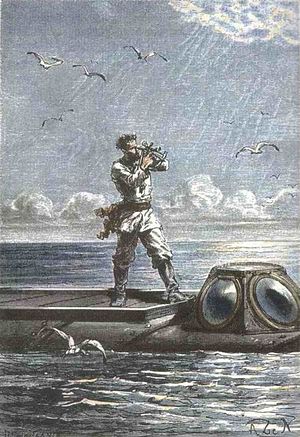
Kaptajn Nemo
Illustration af George Roux til En verdensomsejling under havet, forestillende Nemo på Nautilus.
"Kaptajn Nemo er en af hovedpersonerne i Jules Vernes roman, En verdensomsejling under havet og biperson i en anden af hans romaner, Den hemmelighedsfulde ø. Nemo betyder ""ingen"", og han er i det hele taget en gådefuld figur. Han har været meget rig og veluddannet og har kunnet bygge en undervandsbåd, Nautilus hvor han har kunnet trække sig tilbage fra verden og leve af havets dyr og planter. Han støtter undertrykte grækere med værdier fra sunkne skibsvrag, og han hader Storbritannien, det antydes at han har haft frygtelige oplevelser i et land med engelsk kolonistyre.